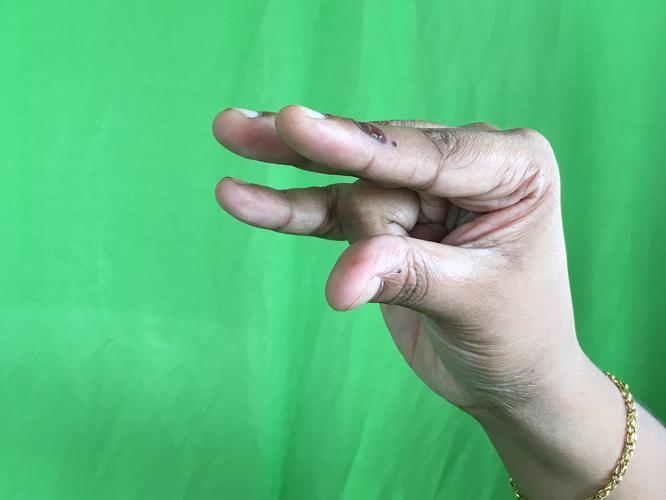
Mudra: Kangulam
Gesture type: single_hand